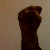
The image shows a hand gesture representing the letter 'S' in Indian Sign Language.